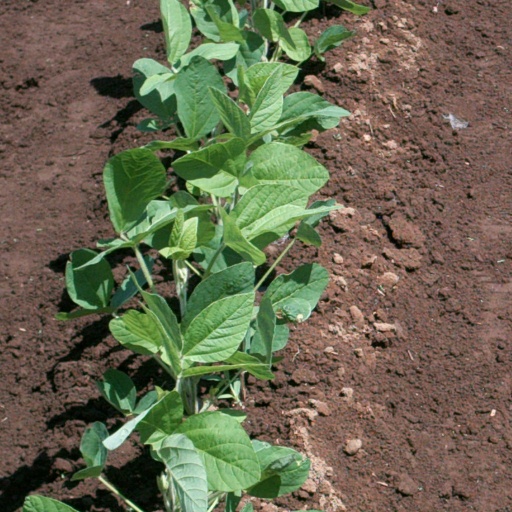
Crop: soybean